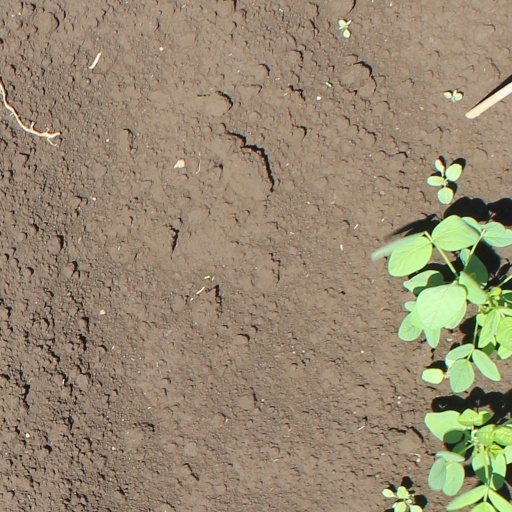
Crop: soybean